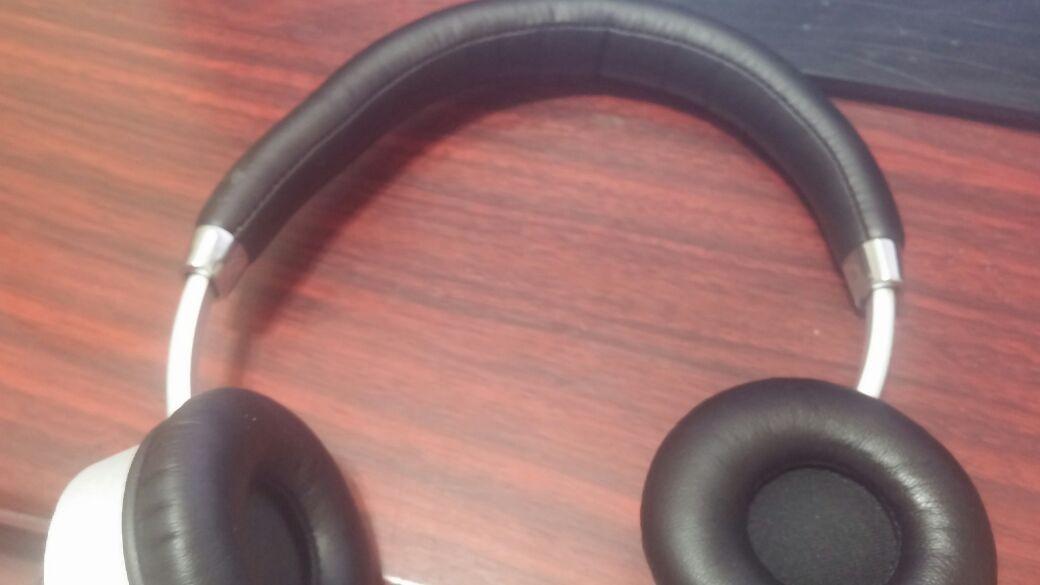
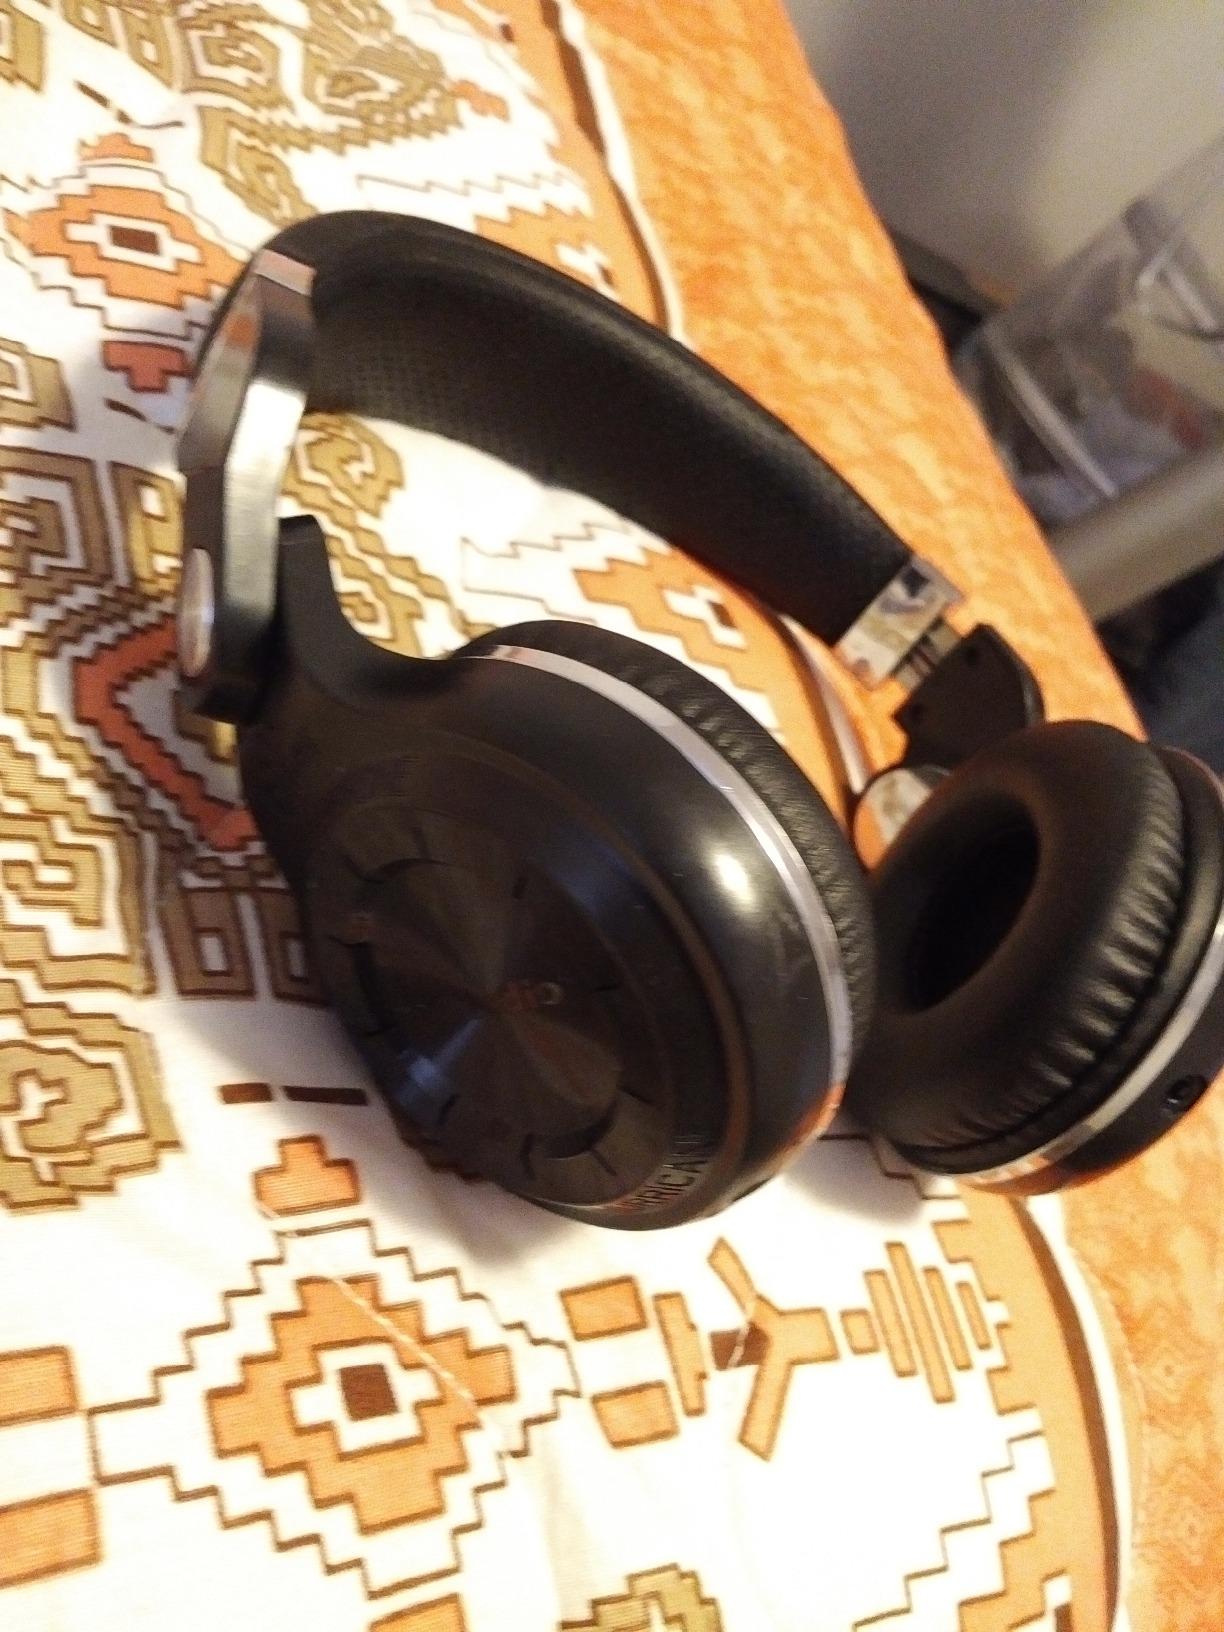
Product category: headphones
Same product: no